Karl Weinbacher

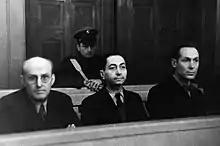
(From left to right) Tesch, Weinbacher, and Drosihn at their trial in March 1946

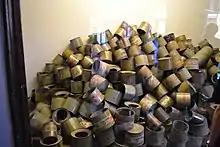
Empty Zyklon B poison gas canisters found by the Red Army at the end of World War II at Auschwitz

Weinbacher worked at Degesch ("Deutsche Gesellschaft für Schädlingsbekämpfung", which translates as German Corporation for Pest Control) until 1924, and then at Tesch & Stabenow (Testa, for short), where he received the position of manager in 1927, and by 1943 was director and deputy executive under owner and chief executive officer Bruno Tesch. Testa manufactured and sold Zyklon B, which was used not only for pest control and disinfestation, but also in the Holocaust in the gas chambers of Auschwitz to murder people. Weinbacher received a commission on all of the company's profits, including the Zyklon B sales.